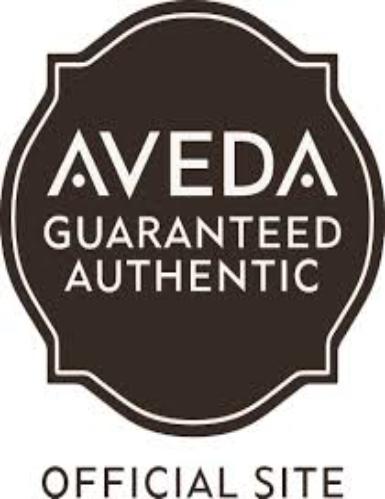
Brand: Aveda
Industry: Necessities